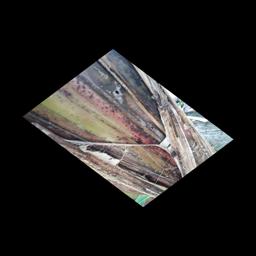
Label: PSEUDOSTEM WEEVIL